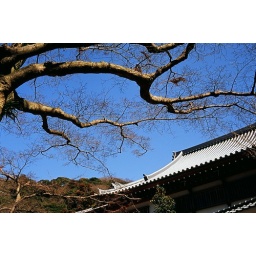
Tree under the blue sky